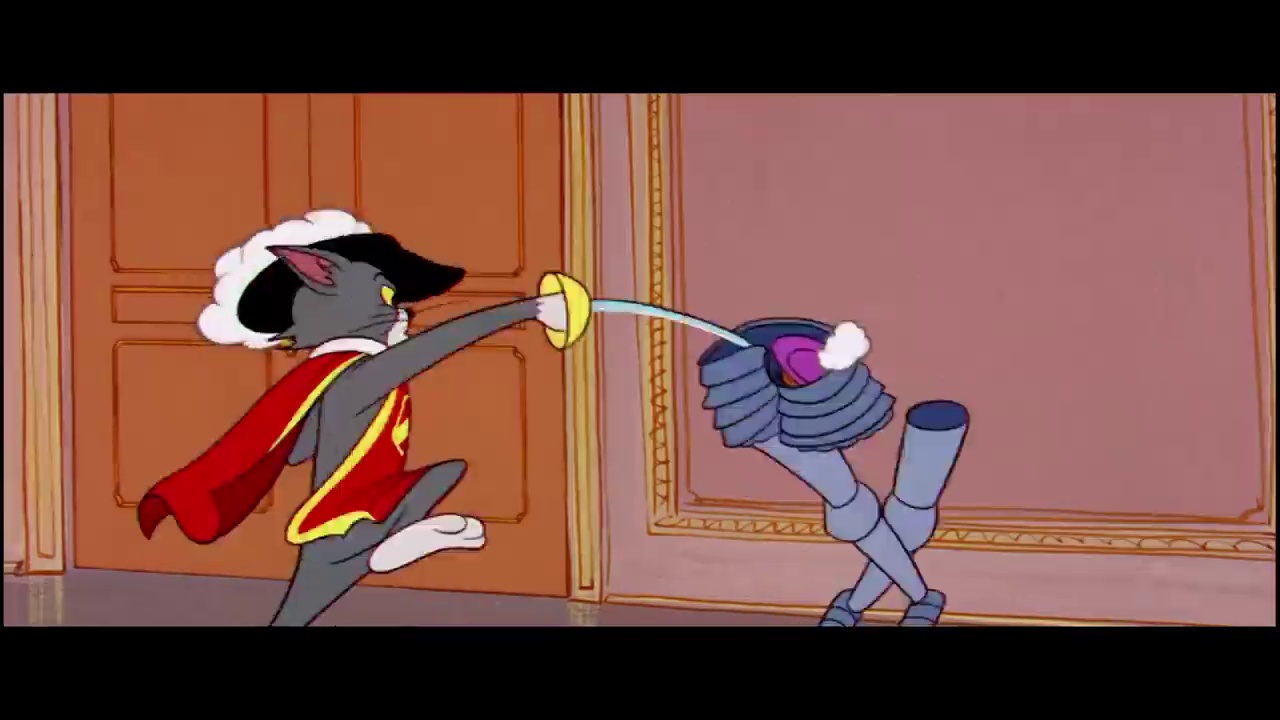
Portrait style: Cartoon Portrait